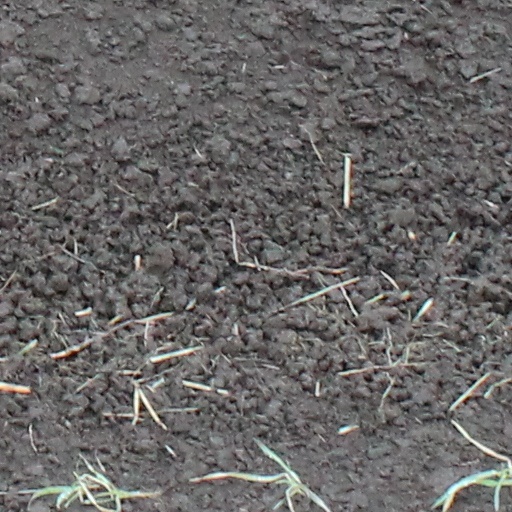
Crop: wheat